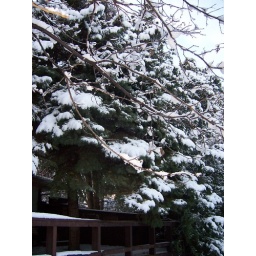
on the pine trees by the house